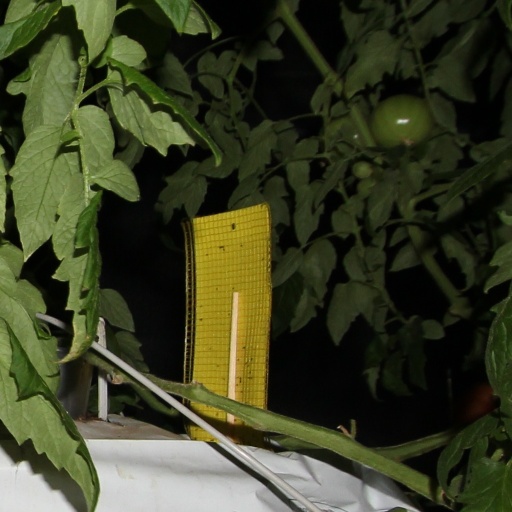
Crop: tomato